Starship Troopers 3: Marauder

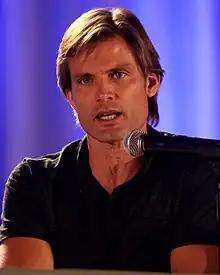
Casper Van Dien returns as Johnny Rico

Ed Neumeier, who wrote the screenplays of the previous two "Starship Troopers" films, makes his directorial debut with this film. Neumeier says that he sees the "Troopers" films as each reflecting different wars, and where the first film is inspired by movies about World War II, "Marauders" was inspired by Vietnam War films. The story also deals with issues of religion and politics, and is about "how the state can use religion both badly, and for good."